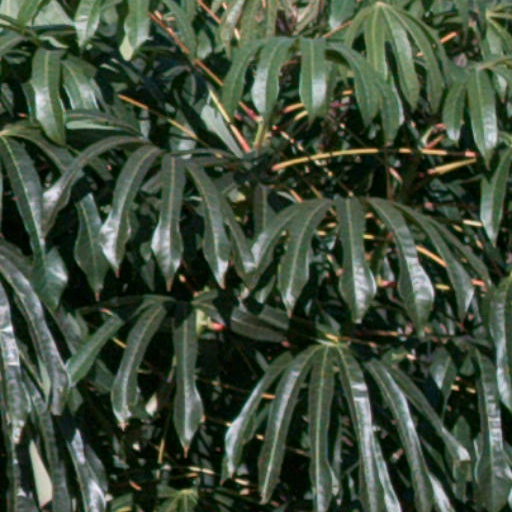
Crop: cassava